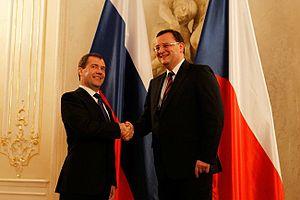
Petr Nečas [ˈpɛtr̩ ˈnɛtʃas] est un homme d'État tchèque membre du Parti démocratique civique, né le 16 novembre 1964 à Uherské Hradiště. Il est président du gouvernement entre 2010 et 2013.